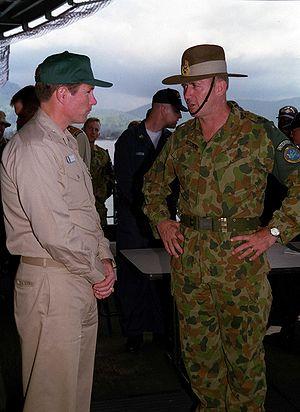
L'Australie, en forme longue le Commonwealth d'Australie, est un pays de l'hémisphère sud dont la superficie couvre la plus grande partie de l'Océanie. En plus de l'île éponyme, l'Australie comprend également la Tasmanie ainsi que d’autres îles des océans Austral, Pacifique et Indien. Elle revendique aussi 6 000 000 km² en Antarctique. Les nations voisines comprennent notamment l'Indonésie, le Timor oriental et la Papouasie-Nouvelle-Guinée au nord, les îles Salomon, Vanuatu et le territoire français de Nouvelle-Calédonie au nord-est, la Nouvelle-Zélande au sud-est ainsi que le territoire français des îles Kerguelen à l'ouest des îles australiennes Heard et McDonald.
Peter Cosgrove, né le 28 juillet 1947 à Sydney, est un général et homme d'État australien. Il est le 26ᵉ gouverneur général d'Australie, en fonction du 28 mars 2014 au 1ᵉʳ juillet 2019.